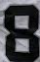
Number: 8